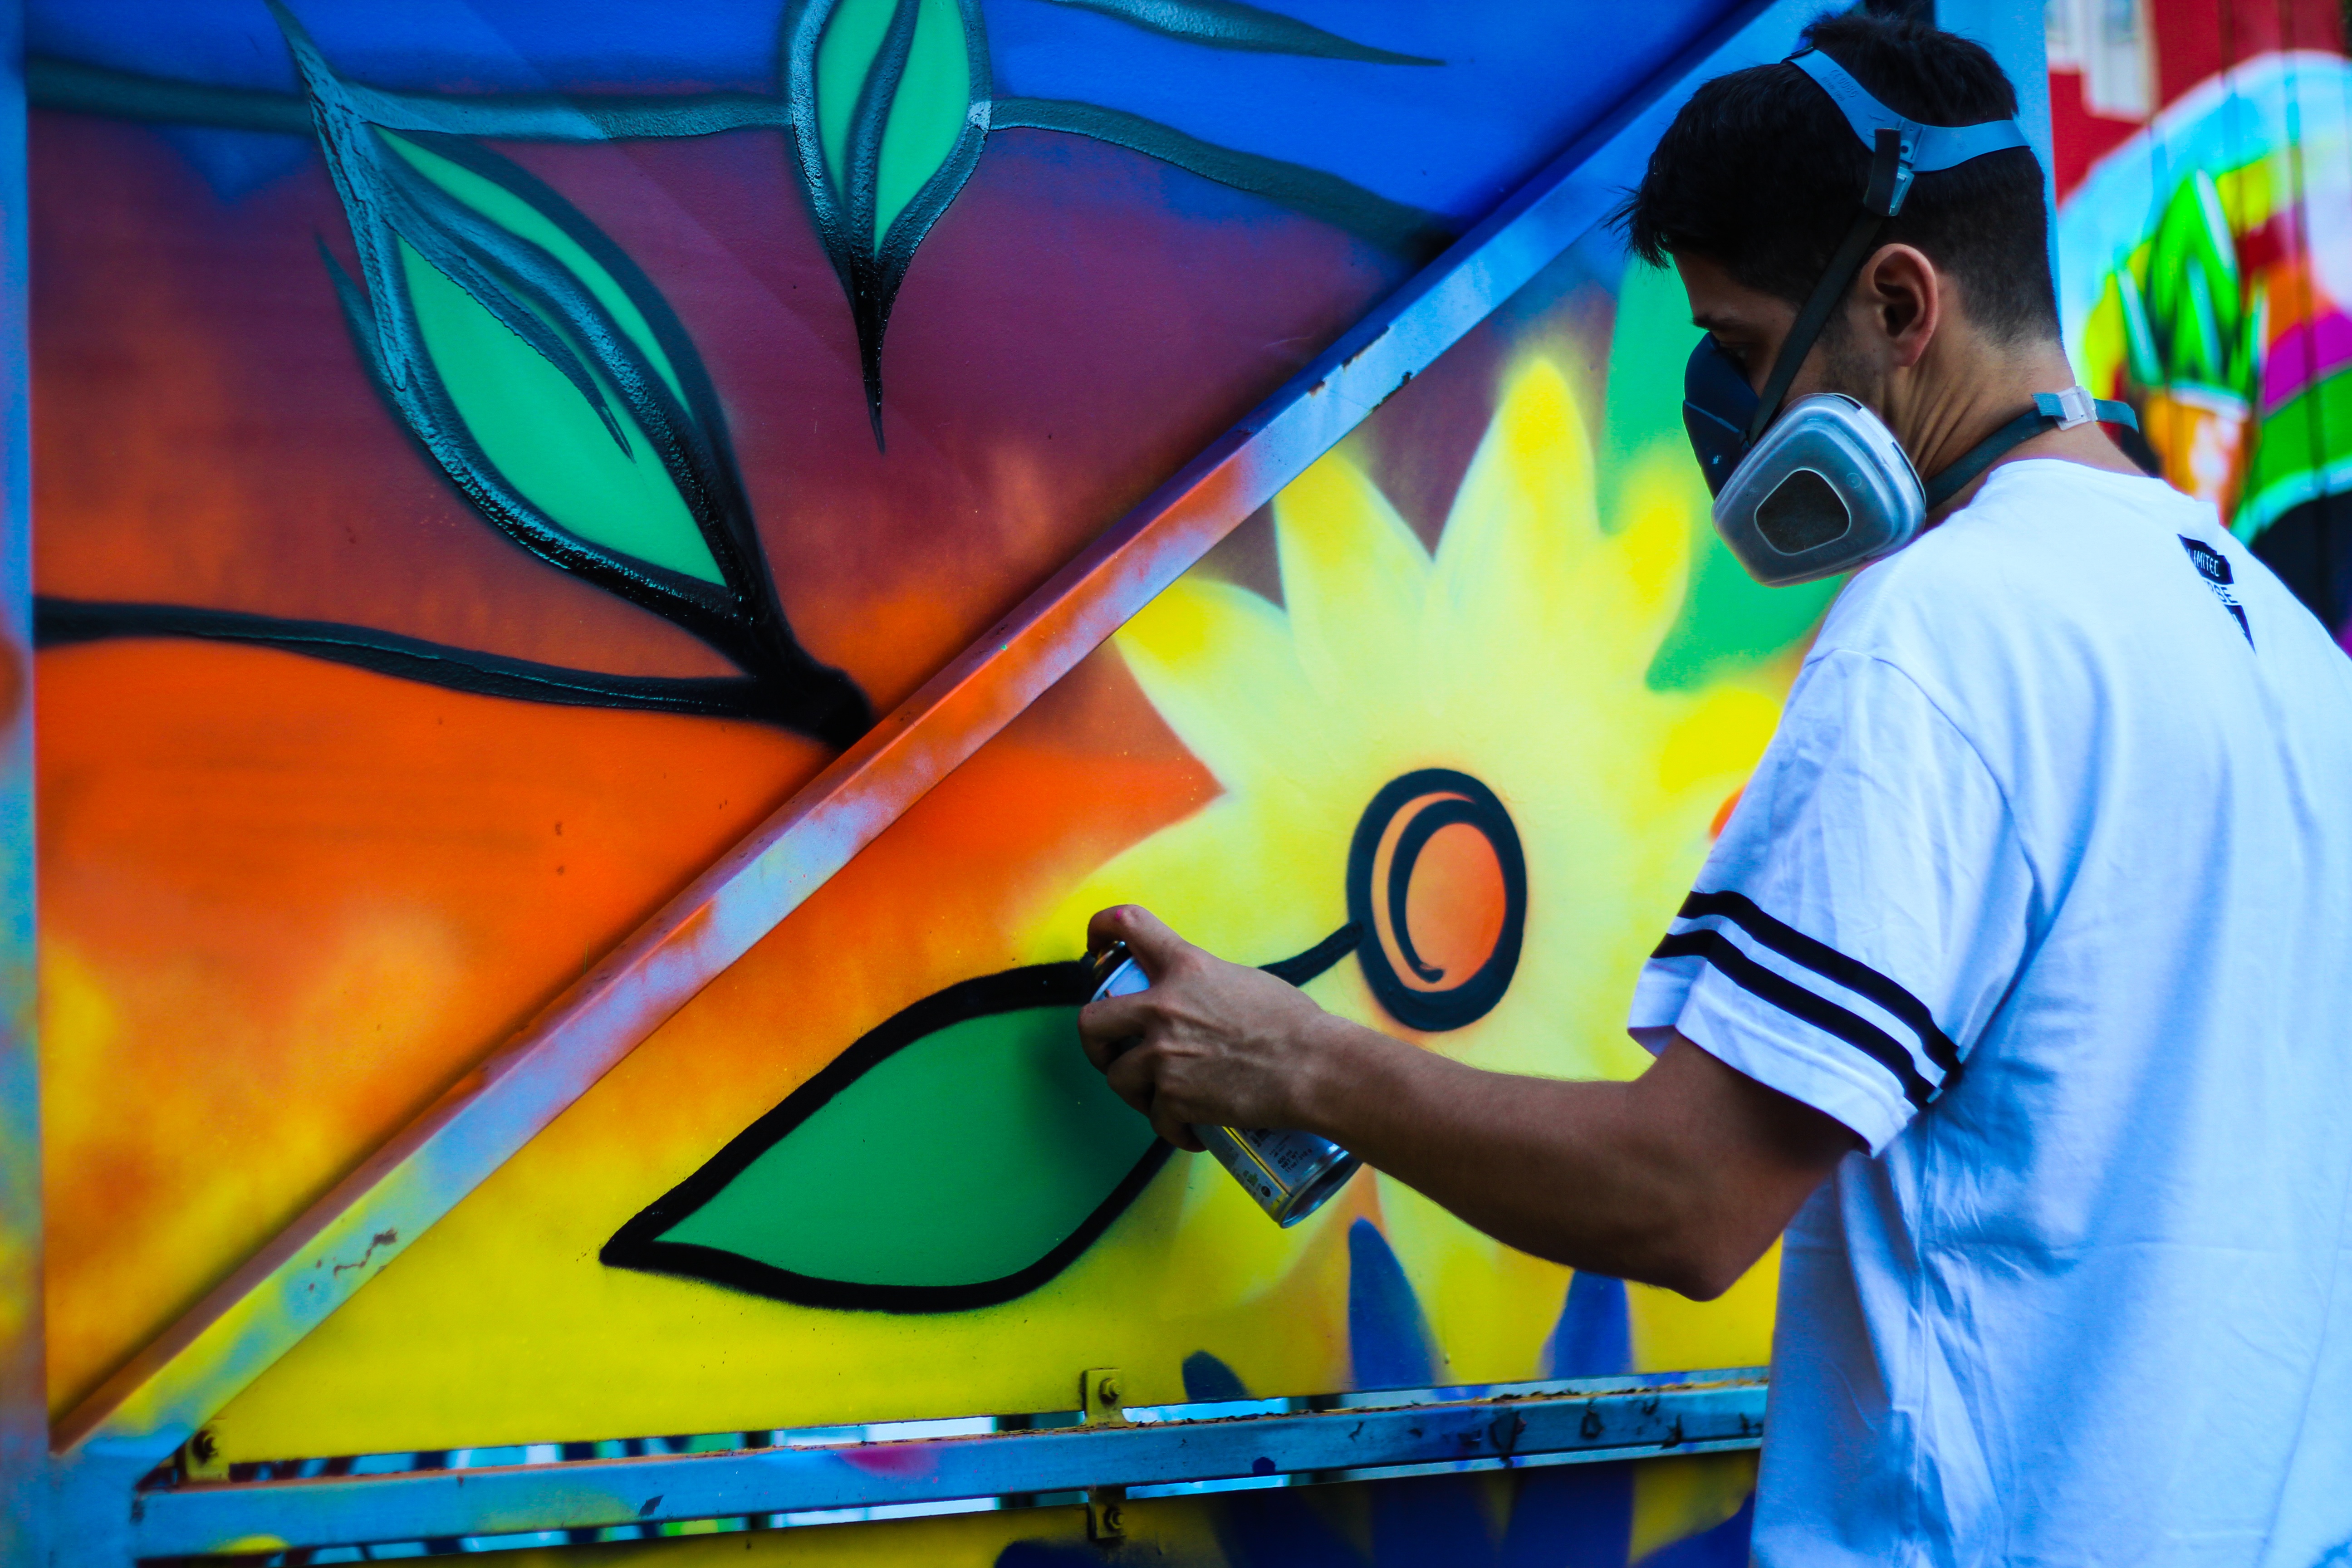
man, person, flower, window, glass, spray, color, graffiti, material, art, mural